Tala, Kenya

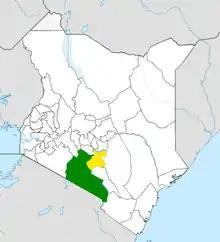
Machakos County (yellow) within Nairobi Metro (green)

Many of its residents are Kambas who practice subsistence farming on rural farms. The land holding size is relatively small and population density is high. Open-air markets are located in downtown Tala and main market days are Tuesday and Friday. Farmers come to sell their wares on this days which include paw paws, bananas, arrow roots, cowpea leaves (a vegetable delicacy in the area), maize and beans. Livestock trading is also a major enterprise during the market days. Crops grown are mostly maize, bean, sorghum, millet, sweet potatoes, onions, bananas and others which can cope with the tropical climate of the area. Apart from the mentioned crops, farmers also grow coffee as a cash crop. Initially, the returns were good but farmers keep on complaining of low prices which has led to the neglect of the crop. However, farmers who mill their coffee and take it directly to KPCU make good profits.